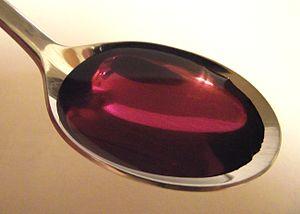
Le purple drank ou la lean est une concoction comportant du sirop ou des comprimés codéinés à visée psychotrope. Ce mélange est considéré comme une drogue avec entre autres un risque de dépendance. Le purple drank est devenu populaire dans la communauté hip-hop du sud des États-Unis depuis les années 1990. Plusieurs personnalités du rap sont mortes suite à une overdose.